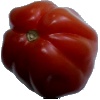
Label: Tomato Heart 1